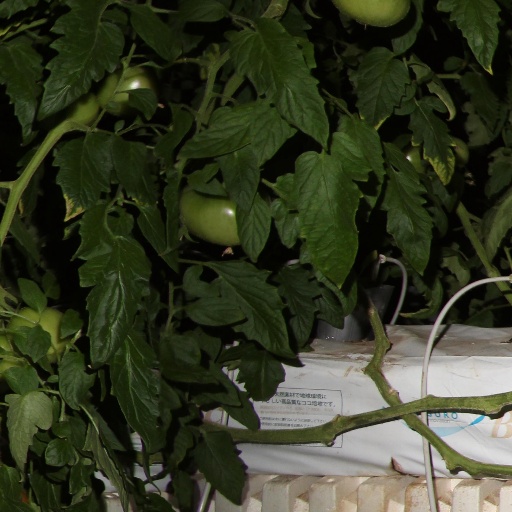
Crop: tomato